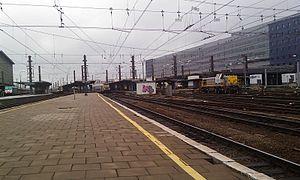
Gare de Bruxelles-Midi - Station Brussel-Zuid
Bruxelles [bʁysɛl], parfois aussi appelé aire urbaine de Bruxelles ou Grand Bruxelles, est une ville et une agglomération de Belgique qui s'étend au-delà des limites administratives de la Région de Bruxelles-Capitale pour englober des parties du Brabant wallon et l'arrondissement de Hal-Vilvorde, et au centre de laquelle se trouve la commune de Bruxelles proprement dite, dont le nom utilisé par la constitution belge est ville de Bruxelles.